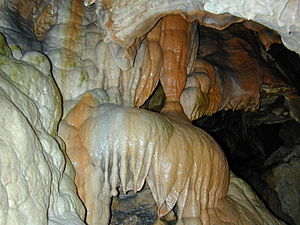
Linville Caverns
Drypstensformation i Linville Caverns.
Linville Caverns er et privat ejet hulekompleks i den nordlige del af McDowell County i North Carolina, USA. Hulerne ligger nord for byen Marion under Humpback Mountain i Blue Ridge Mountains nær Blue Ridge Parkway og er de eneste huler i North Carolina, der er tilgængelige for offentligheden.